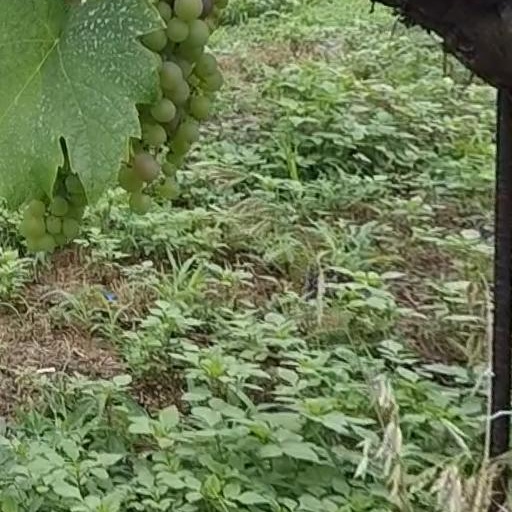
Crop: grape